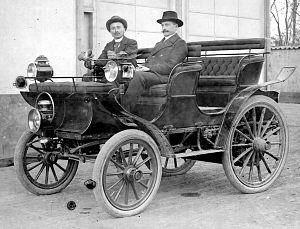
Véhicule Audibert et Lavirotte